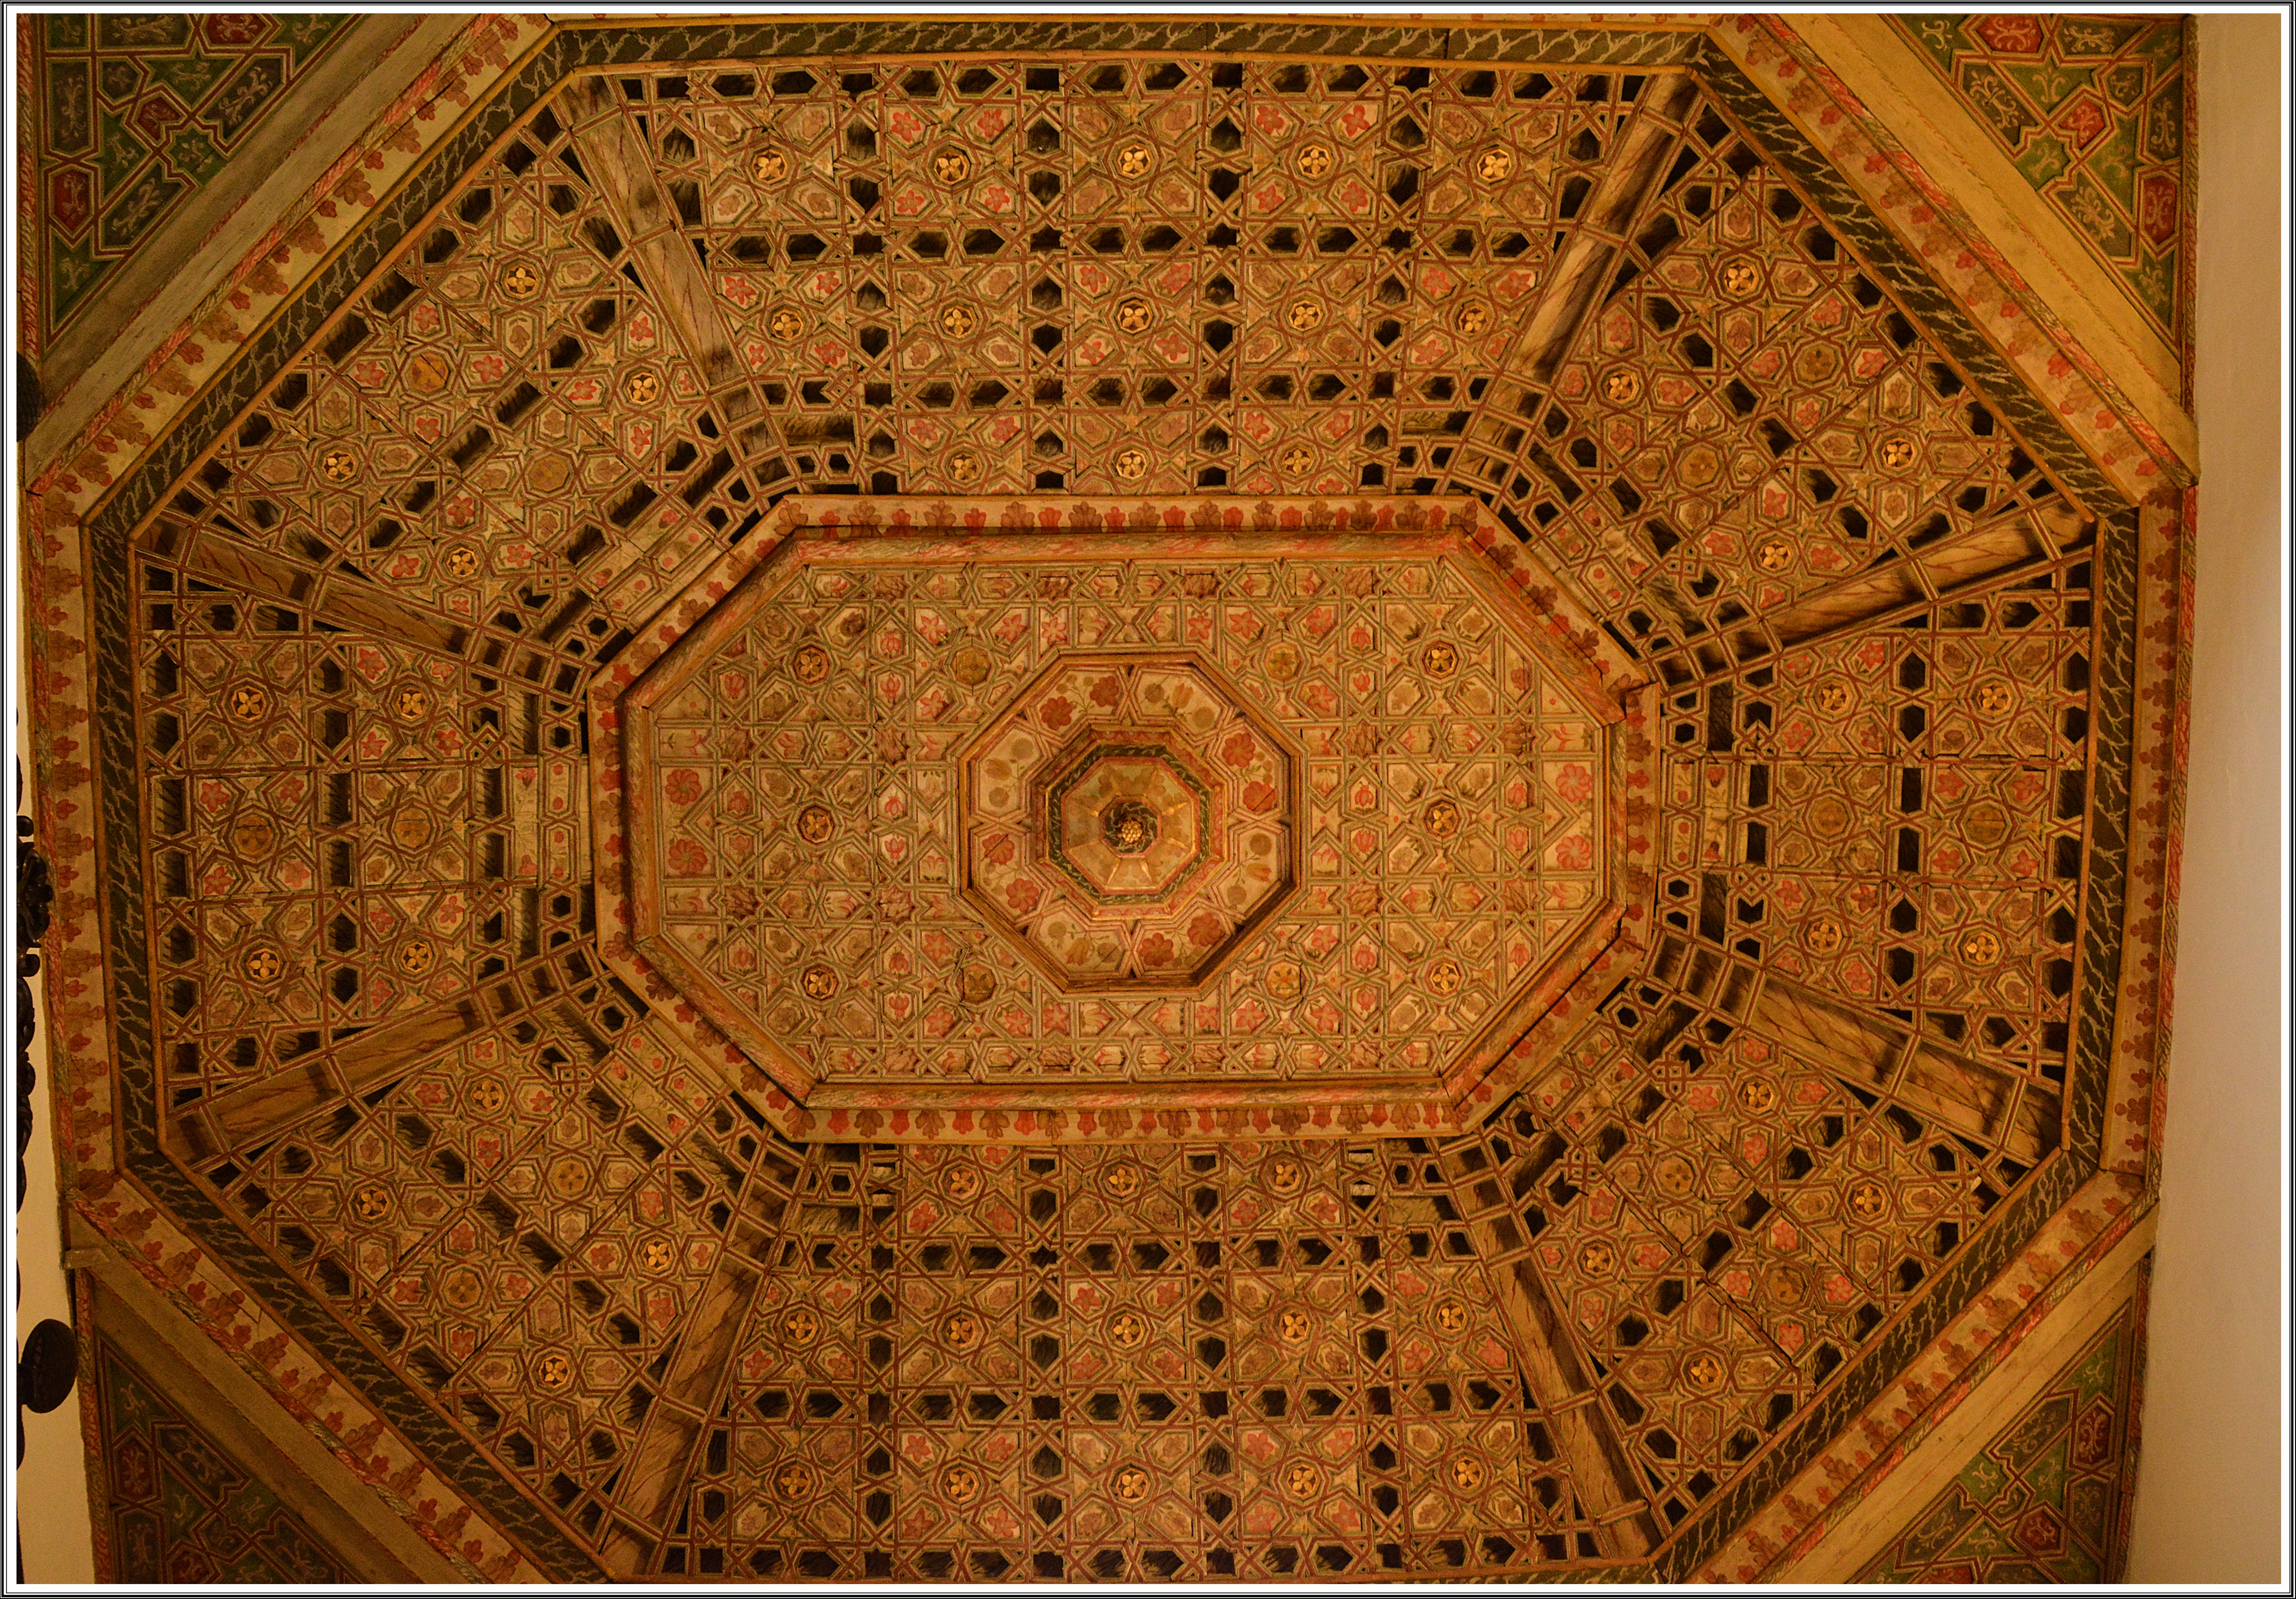
structure, floor, pattern, circle, art, spain, design, symmetry, mosaic, tenerife, islascanarias, miguel, magarcia, lalaguna, sancristobaldelalaguna, espana, flooring, ancient history